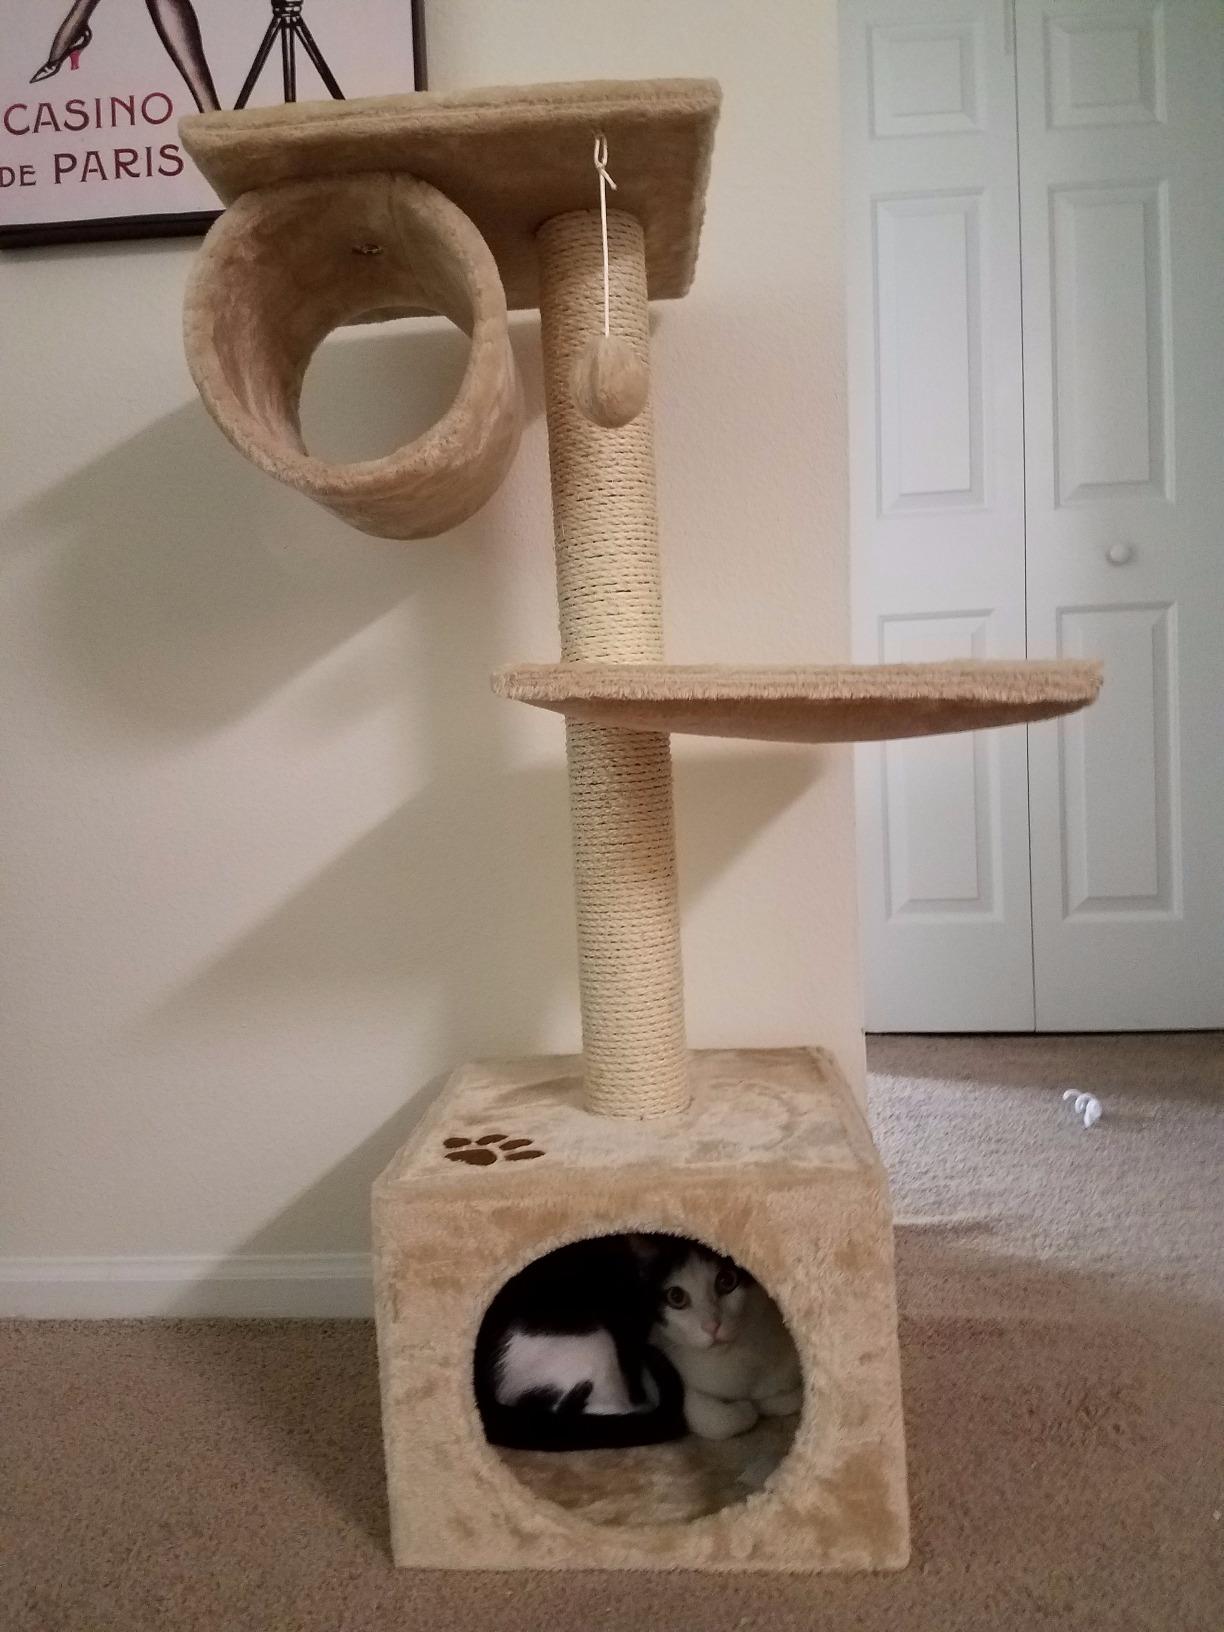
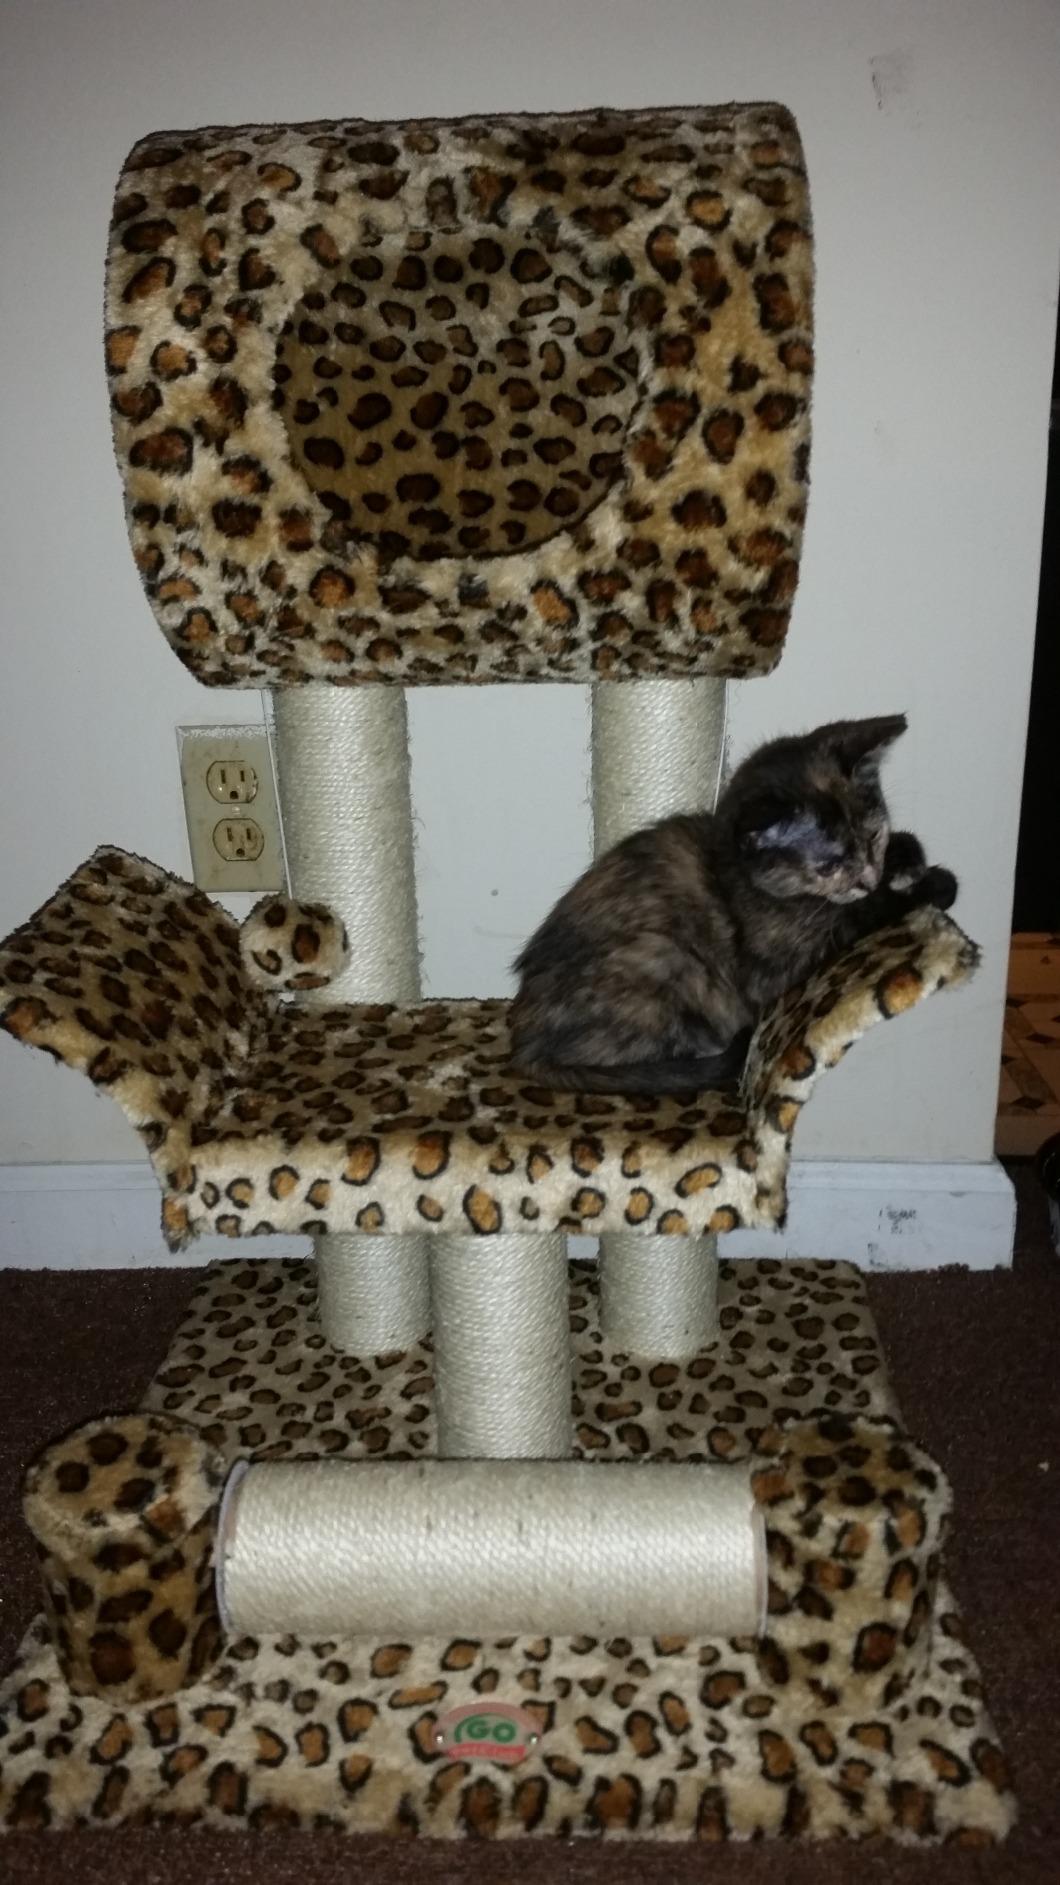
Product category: items_cat tree
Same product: no